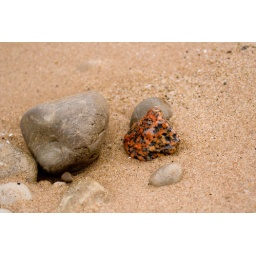
rocks in the sand